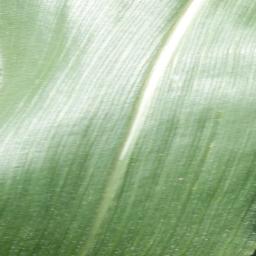
Label: Corn_(Maize)___Healthy